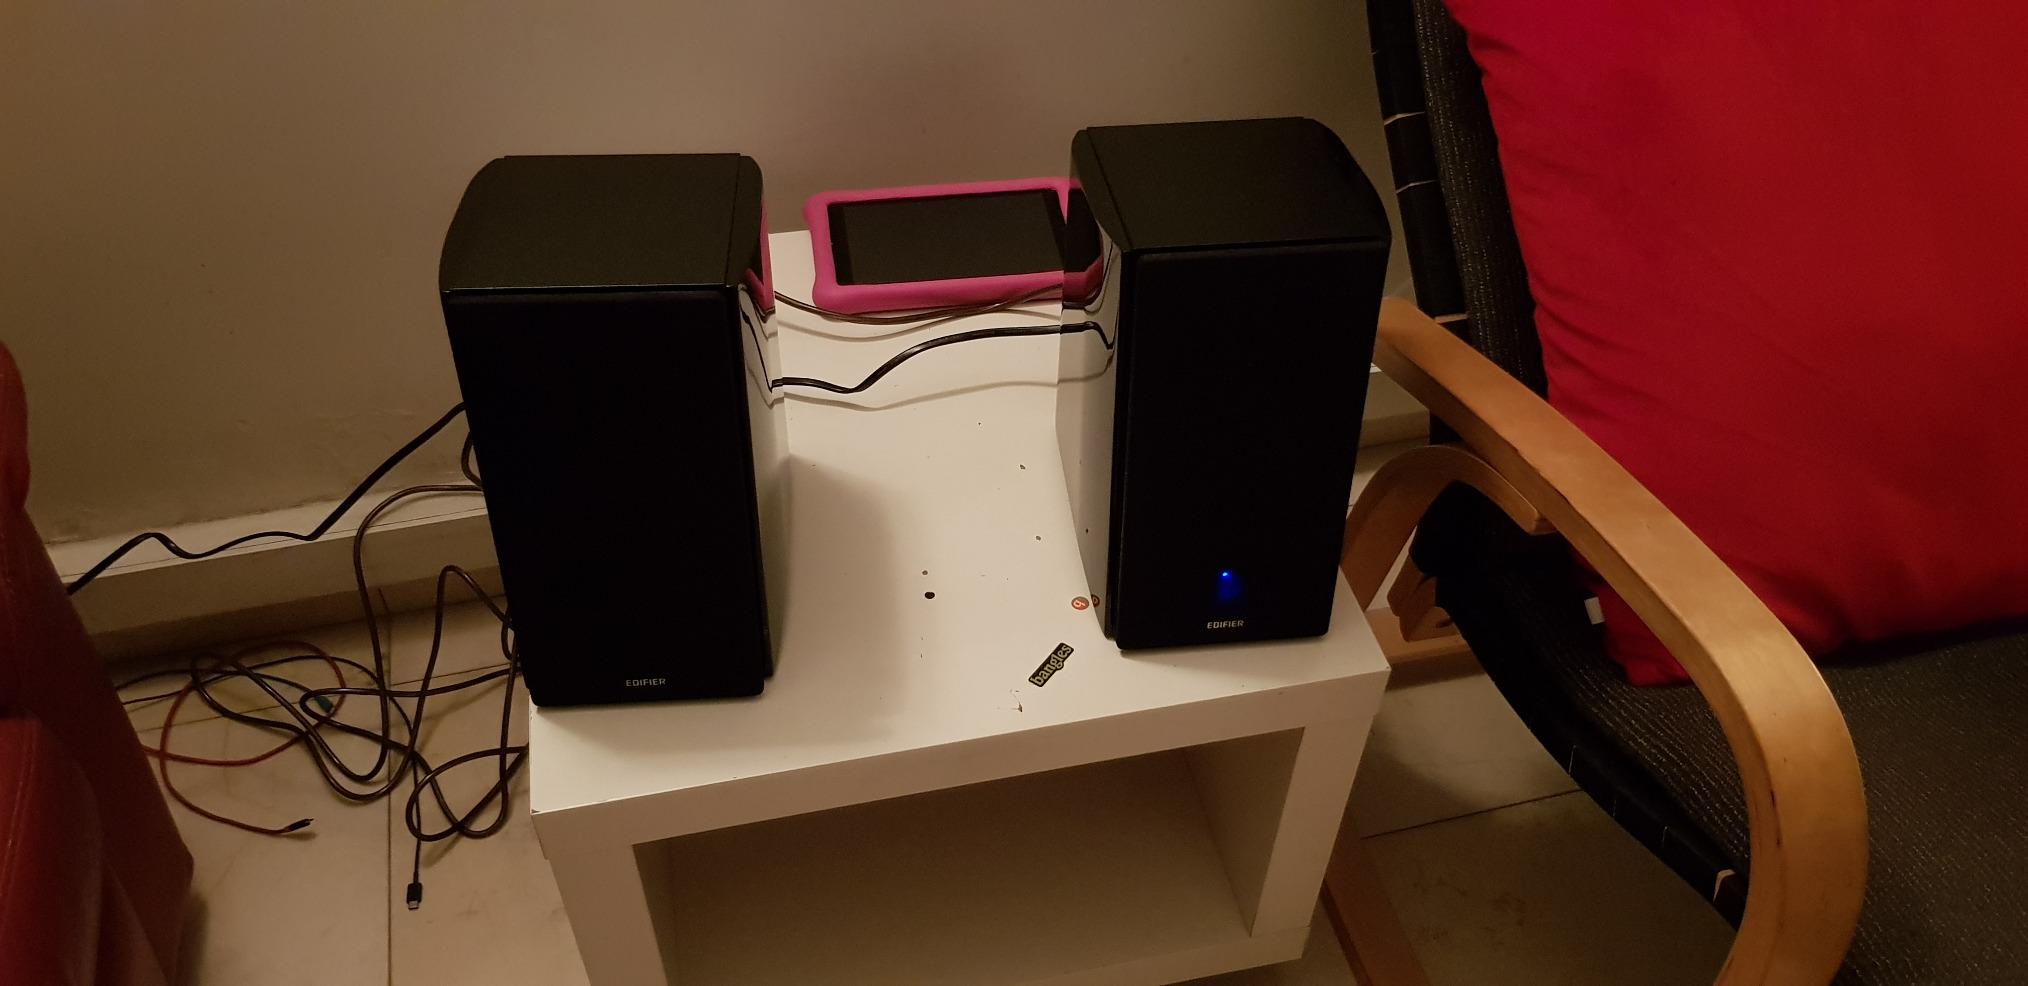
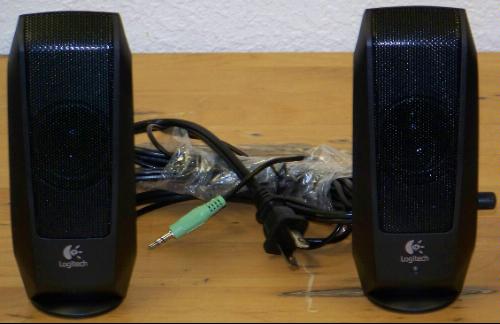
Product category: speaker
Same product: no